Anton Boys

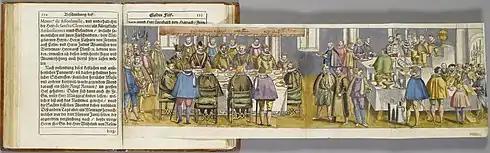
"Imperial banquet" from the "Ordentliche Beschreibung"

The book was written by Paul Zehendter von Zehendtgrueb, the secretary of Archduke Ferdinand of Austria. It provides a detailed description of the ceremonies and festivities held in Prague and Landshut on the occasion of the grant of the Order of the Golden Fleece to Emperor Rudolph II, the Archdukes Karl and Ernst, and some other princes and noblemen.